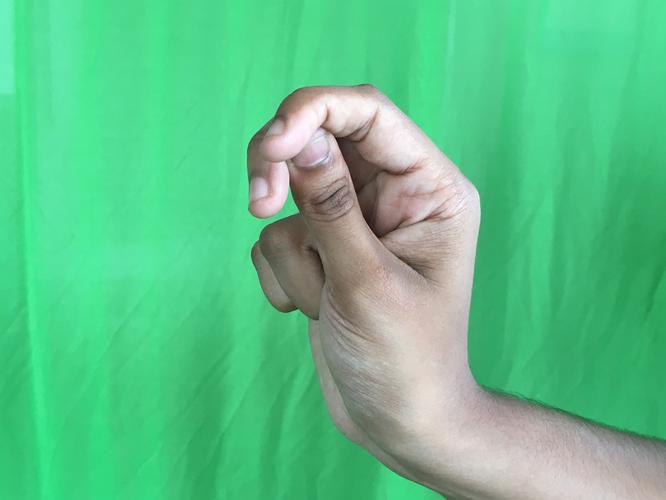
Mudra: Katakamukha_2
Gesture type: single_hand